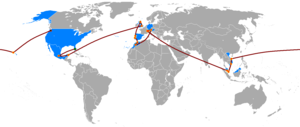
The Amazing Race, est une émission de télévision américaine dans laquelle des équipes de deux ou de quatre personnes font une course autour du monde contre d'autres équipes. L'équipe finissant première gagne un million de dollars.